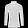
Label: Pullover